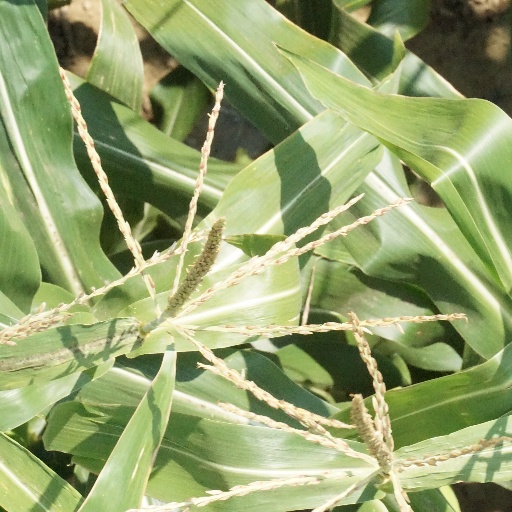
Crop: maize; corn